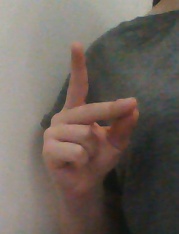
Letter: ta